What Fools Men Are

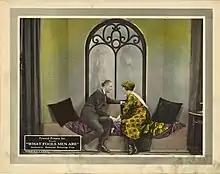

What Fools Men Are is a 1922 American silent comedy drama film directed by George Terwilliger and starring Faire Binney, Lucy Fox, and Huntley Gordon. It is based upon the play "The Flapper" by Eugene Walter.